Jamestown Exposition

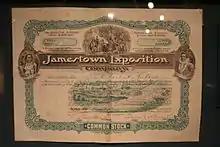
stock certificate issued to investors in the exposition

The Exposition closed on December 1, 1907, as a financial failure, losing several million dollars. Attendance had been 3 million, a fraction of the numbers promised by the promoters. But, it had other benefits for the United States, Norfolk, and Hampton Roads.